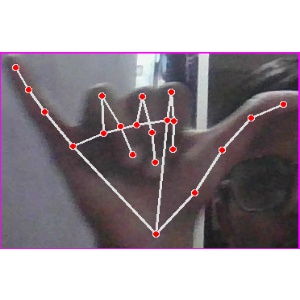
अक्षर: य